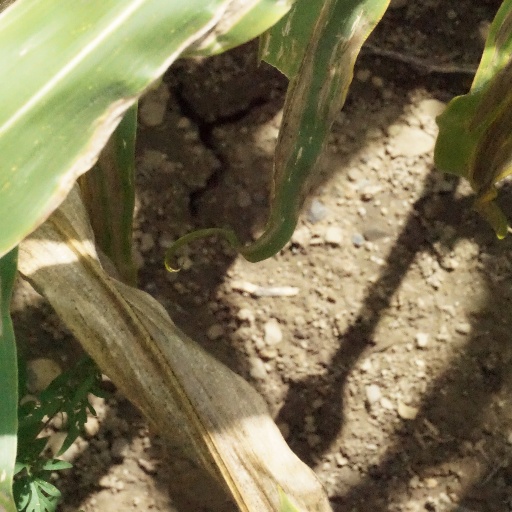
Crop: maize; corn